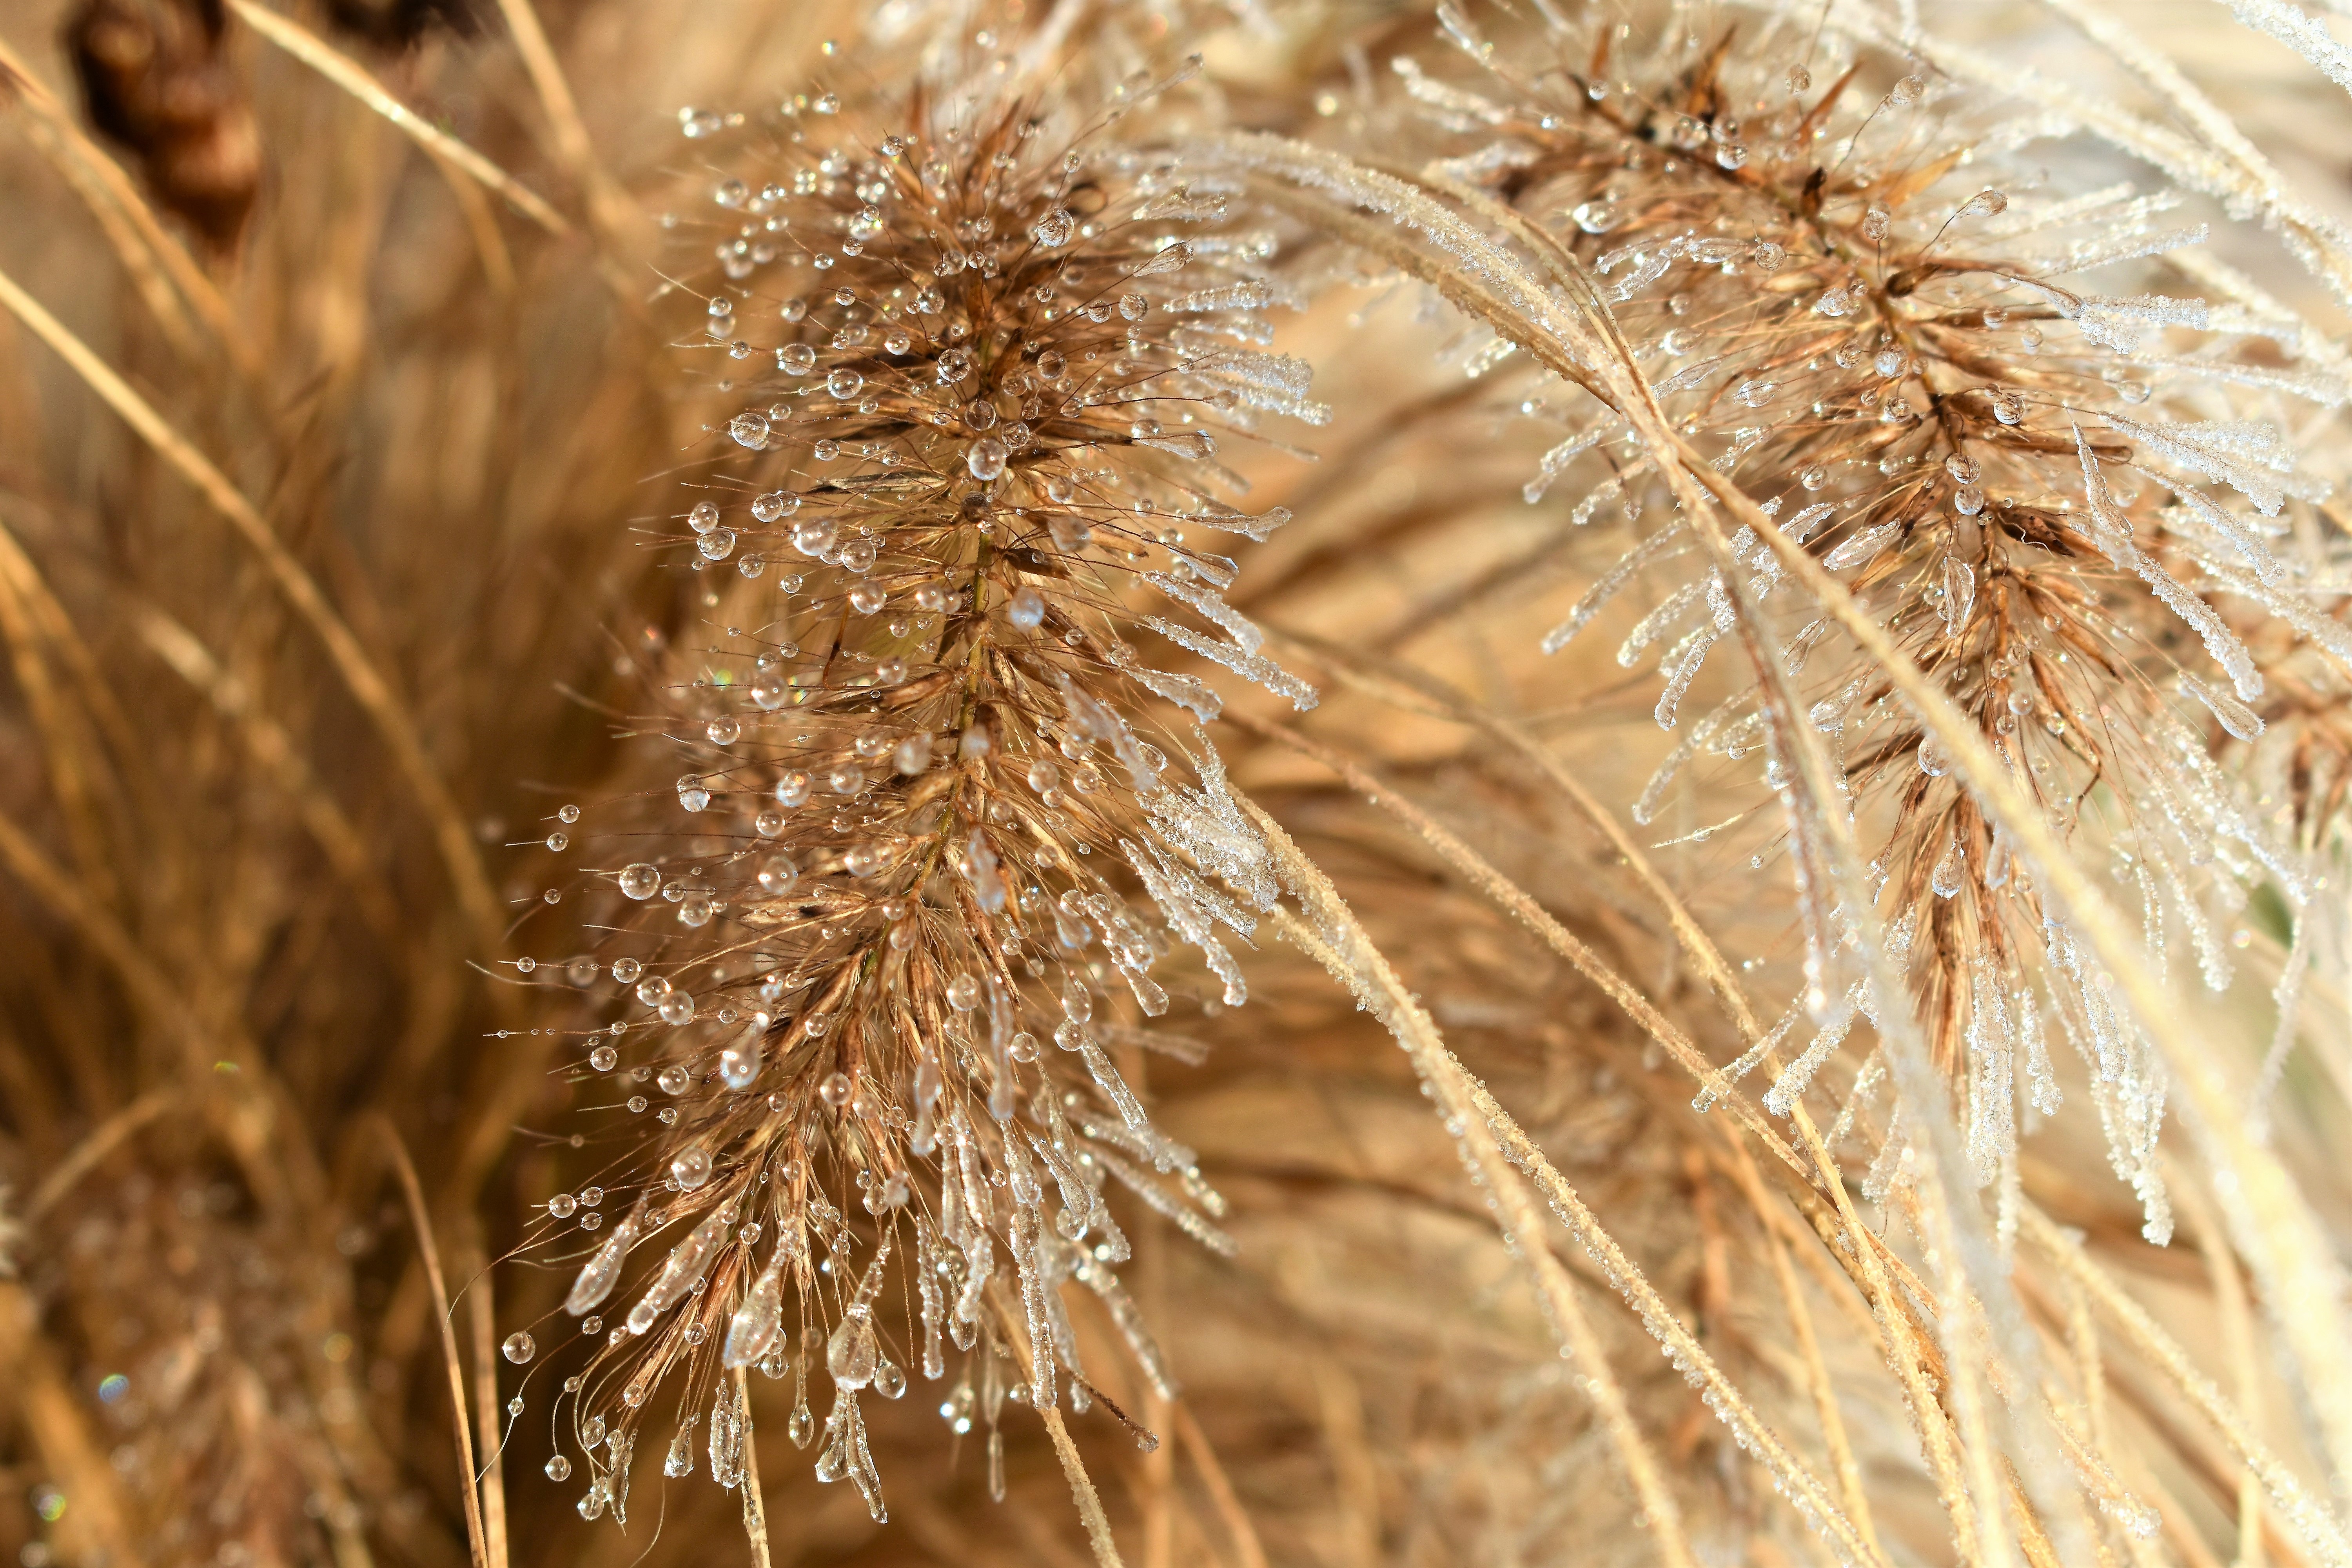
nature, grass, branch, cold, plant, field, barley, wheat, leaf, frost, dry, ice, food, green, crop, autumn, frozen, agriculture, close, cereal, close up, leaves, iced, rye, hoarfrost, winter impressions, eiskristalle, crystals, flowering plant, commodity, emmer, hordeum, grass family, plant stem, land plant, food grain, einkorn wheat